Flagellation

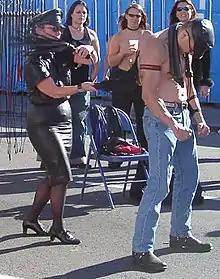
Flogging demonstration at the 2004 Folsom Street Fair in San Francisco

In June 1879 a motion to abolish flogging in the Royal Navy was debated in the House of Commons. John O'Connor Power, the member for Mayo, asked the First Lord of the Admiralty to bring the navy cat o' nine tails to the Commons Library so that the members might see what they were voting about. It was the Great "Cat" Contention, "Mr Speaker, since the Government has let the cat out of the bag, there is nothing to be done but to take the bull by the horns." Poet Laureate Ted Hughes celebrates the occasion in his poem, "Wilfred Owen's Photographs": "A witty profound Irishman calls/For a 'cat' into the House, and sits to watch/The gentry fingering its stained tails./Whereupon ...Quietly, unopposed,/The motion was passed."